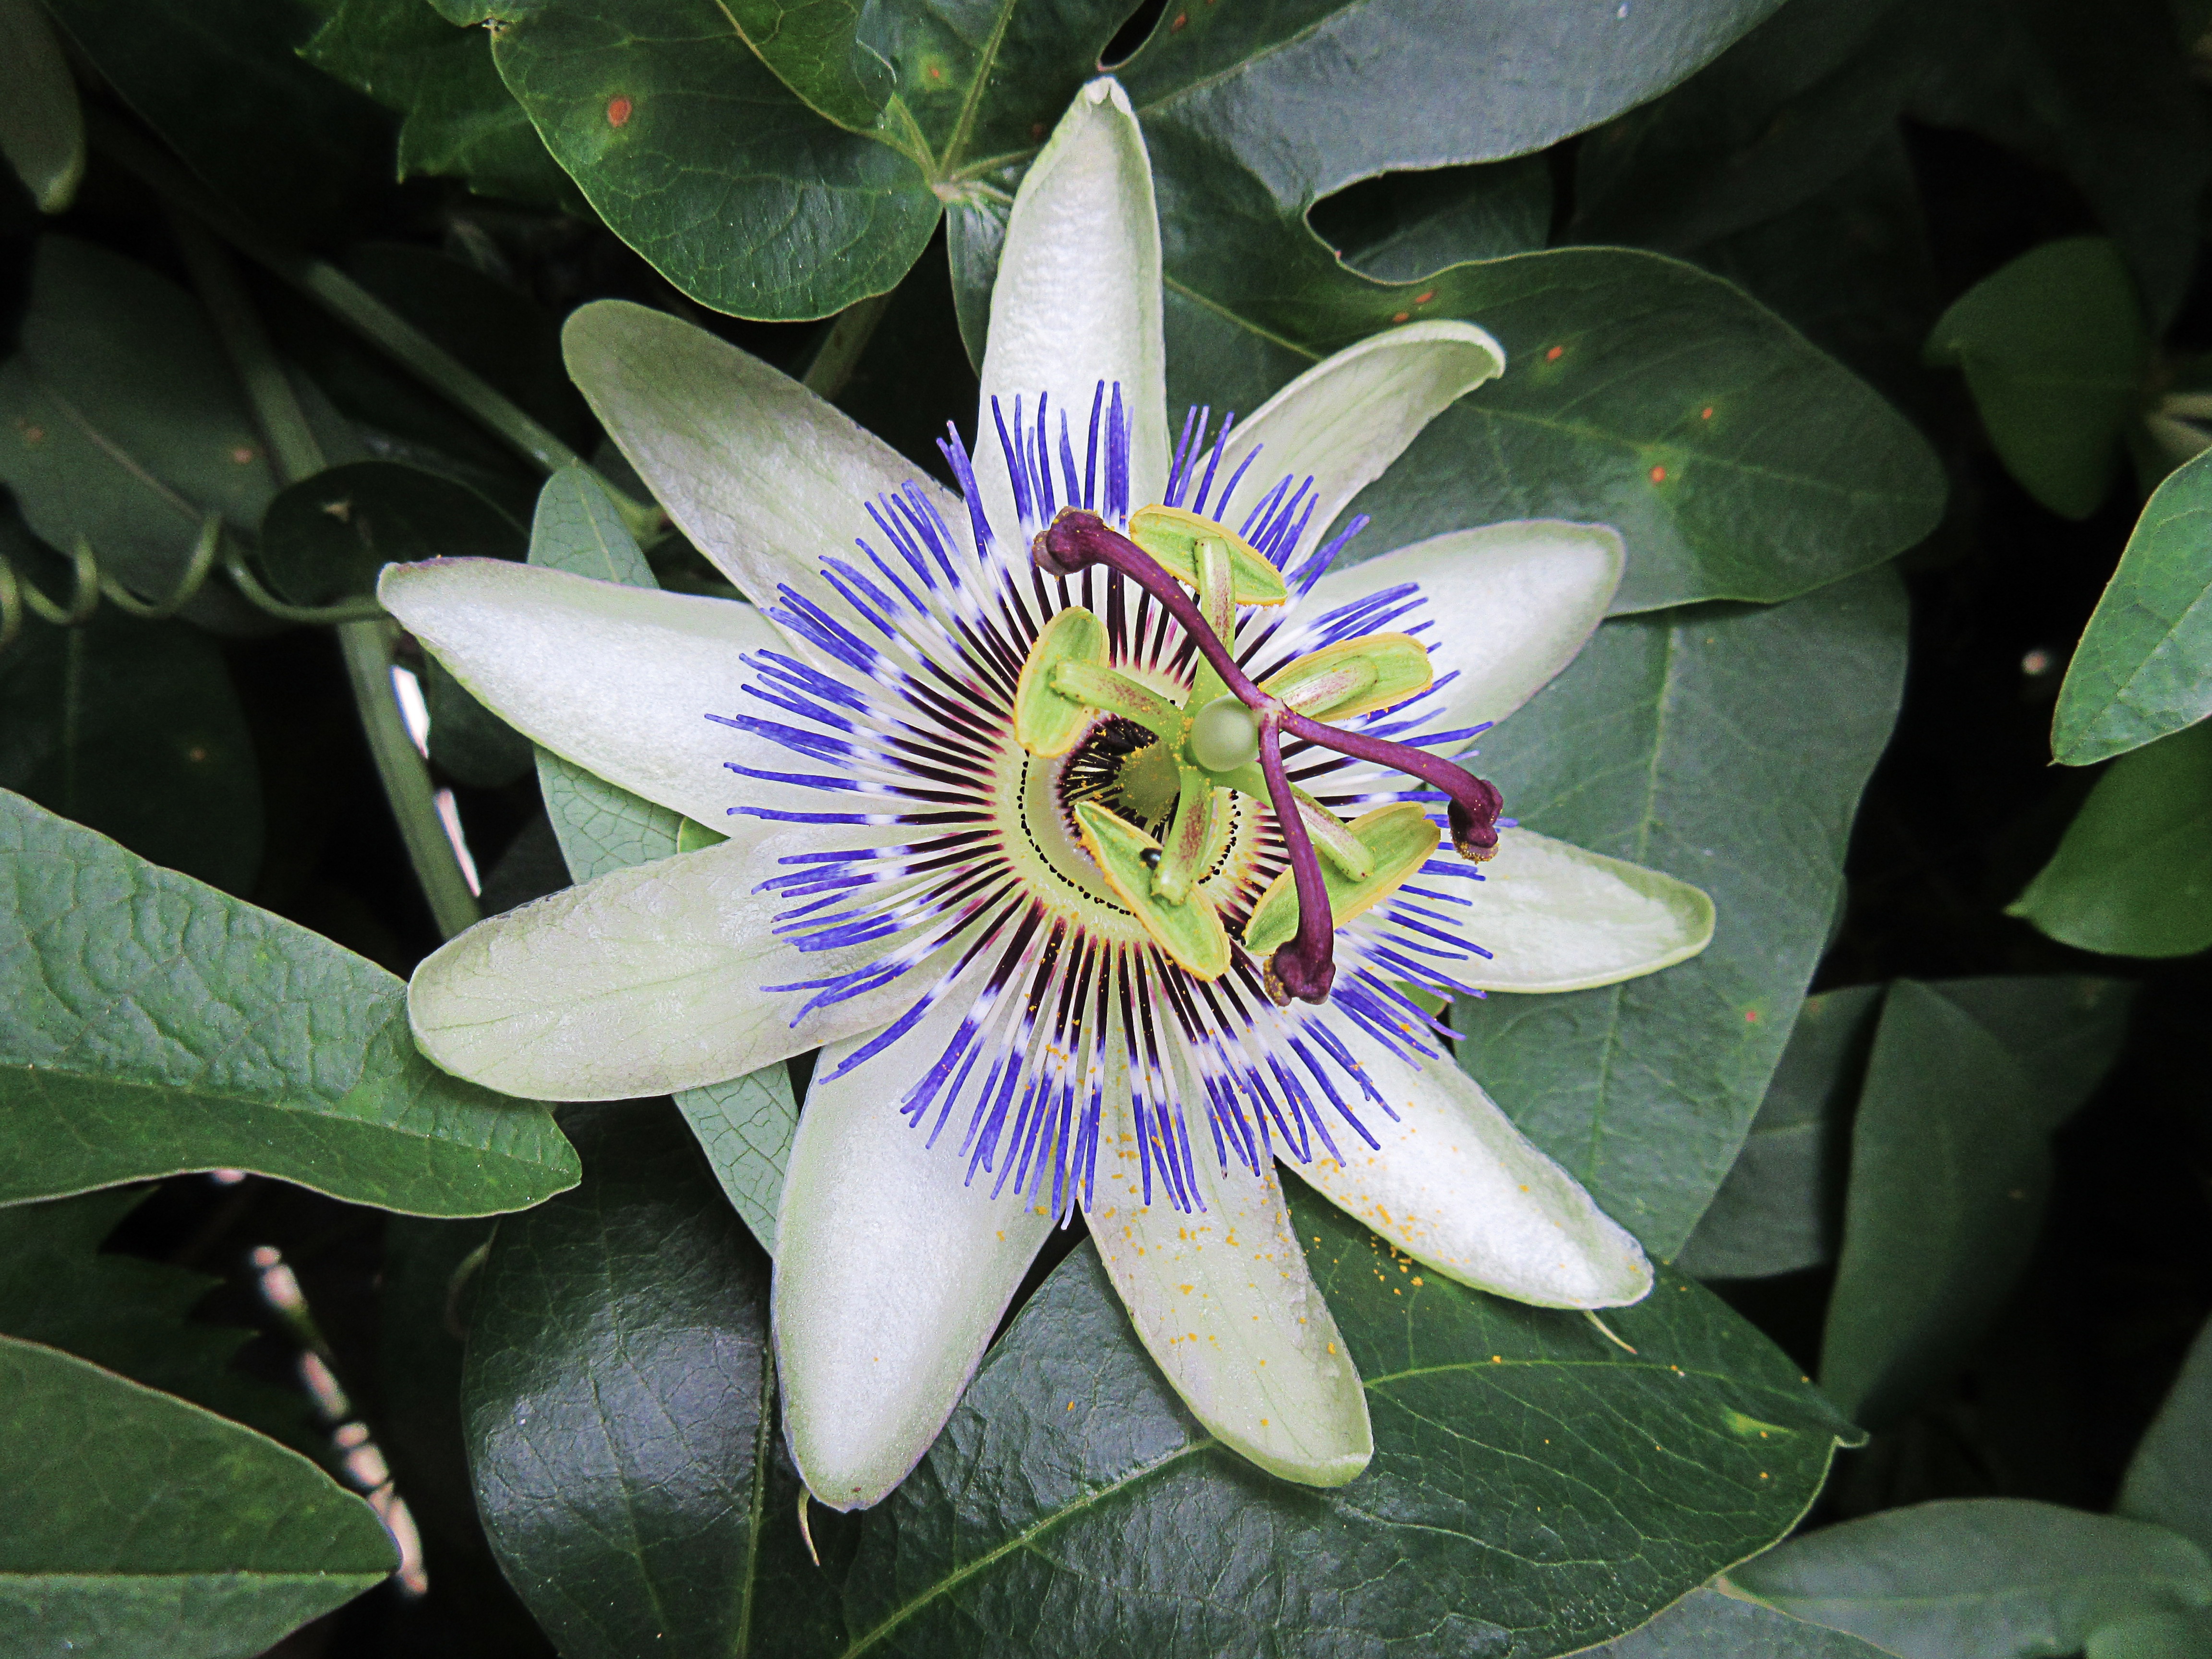
nature, plant, star, flower, petal, green, botany, flora, white flower, wildflower, close up, lily, passion flower, passionflower, macro photography, flowering plant, land plant, passion flower family, purple passionflower